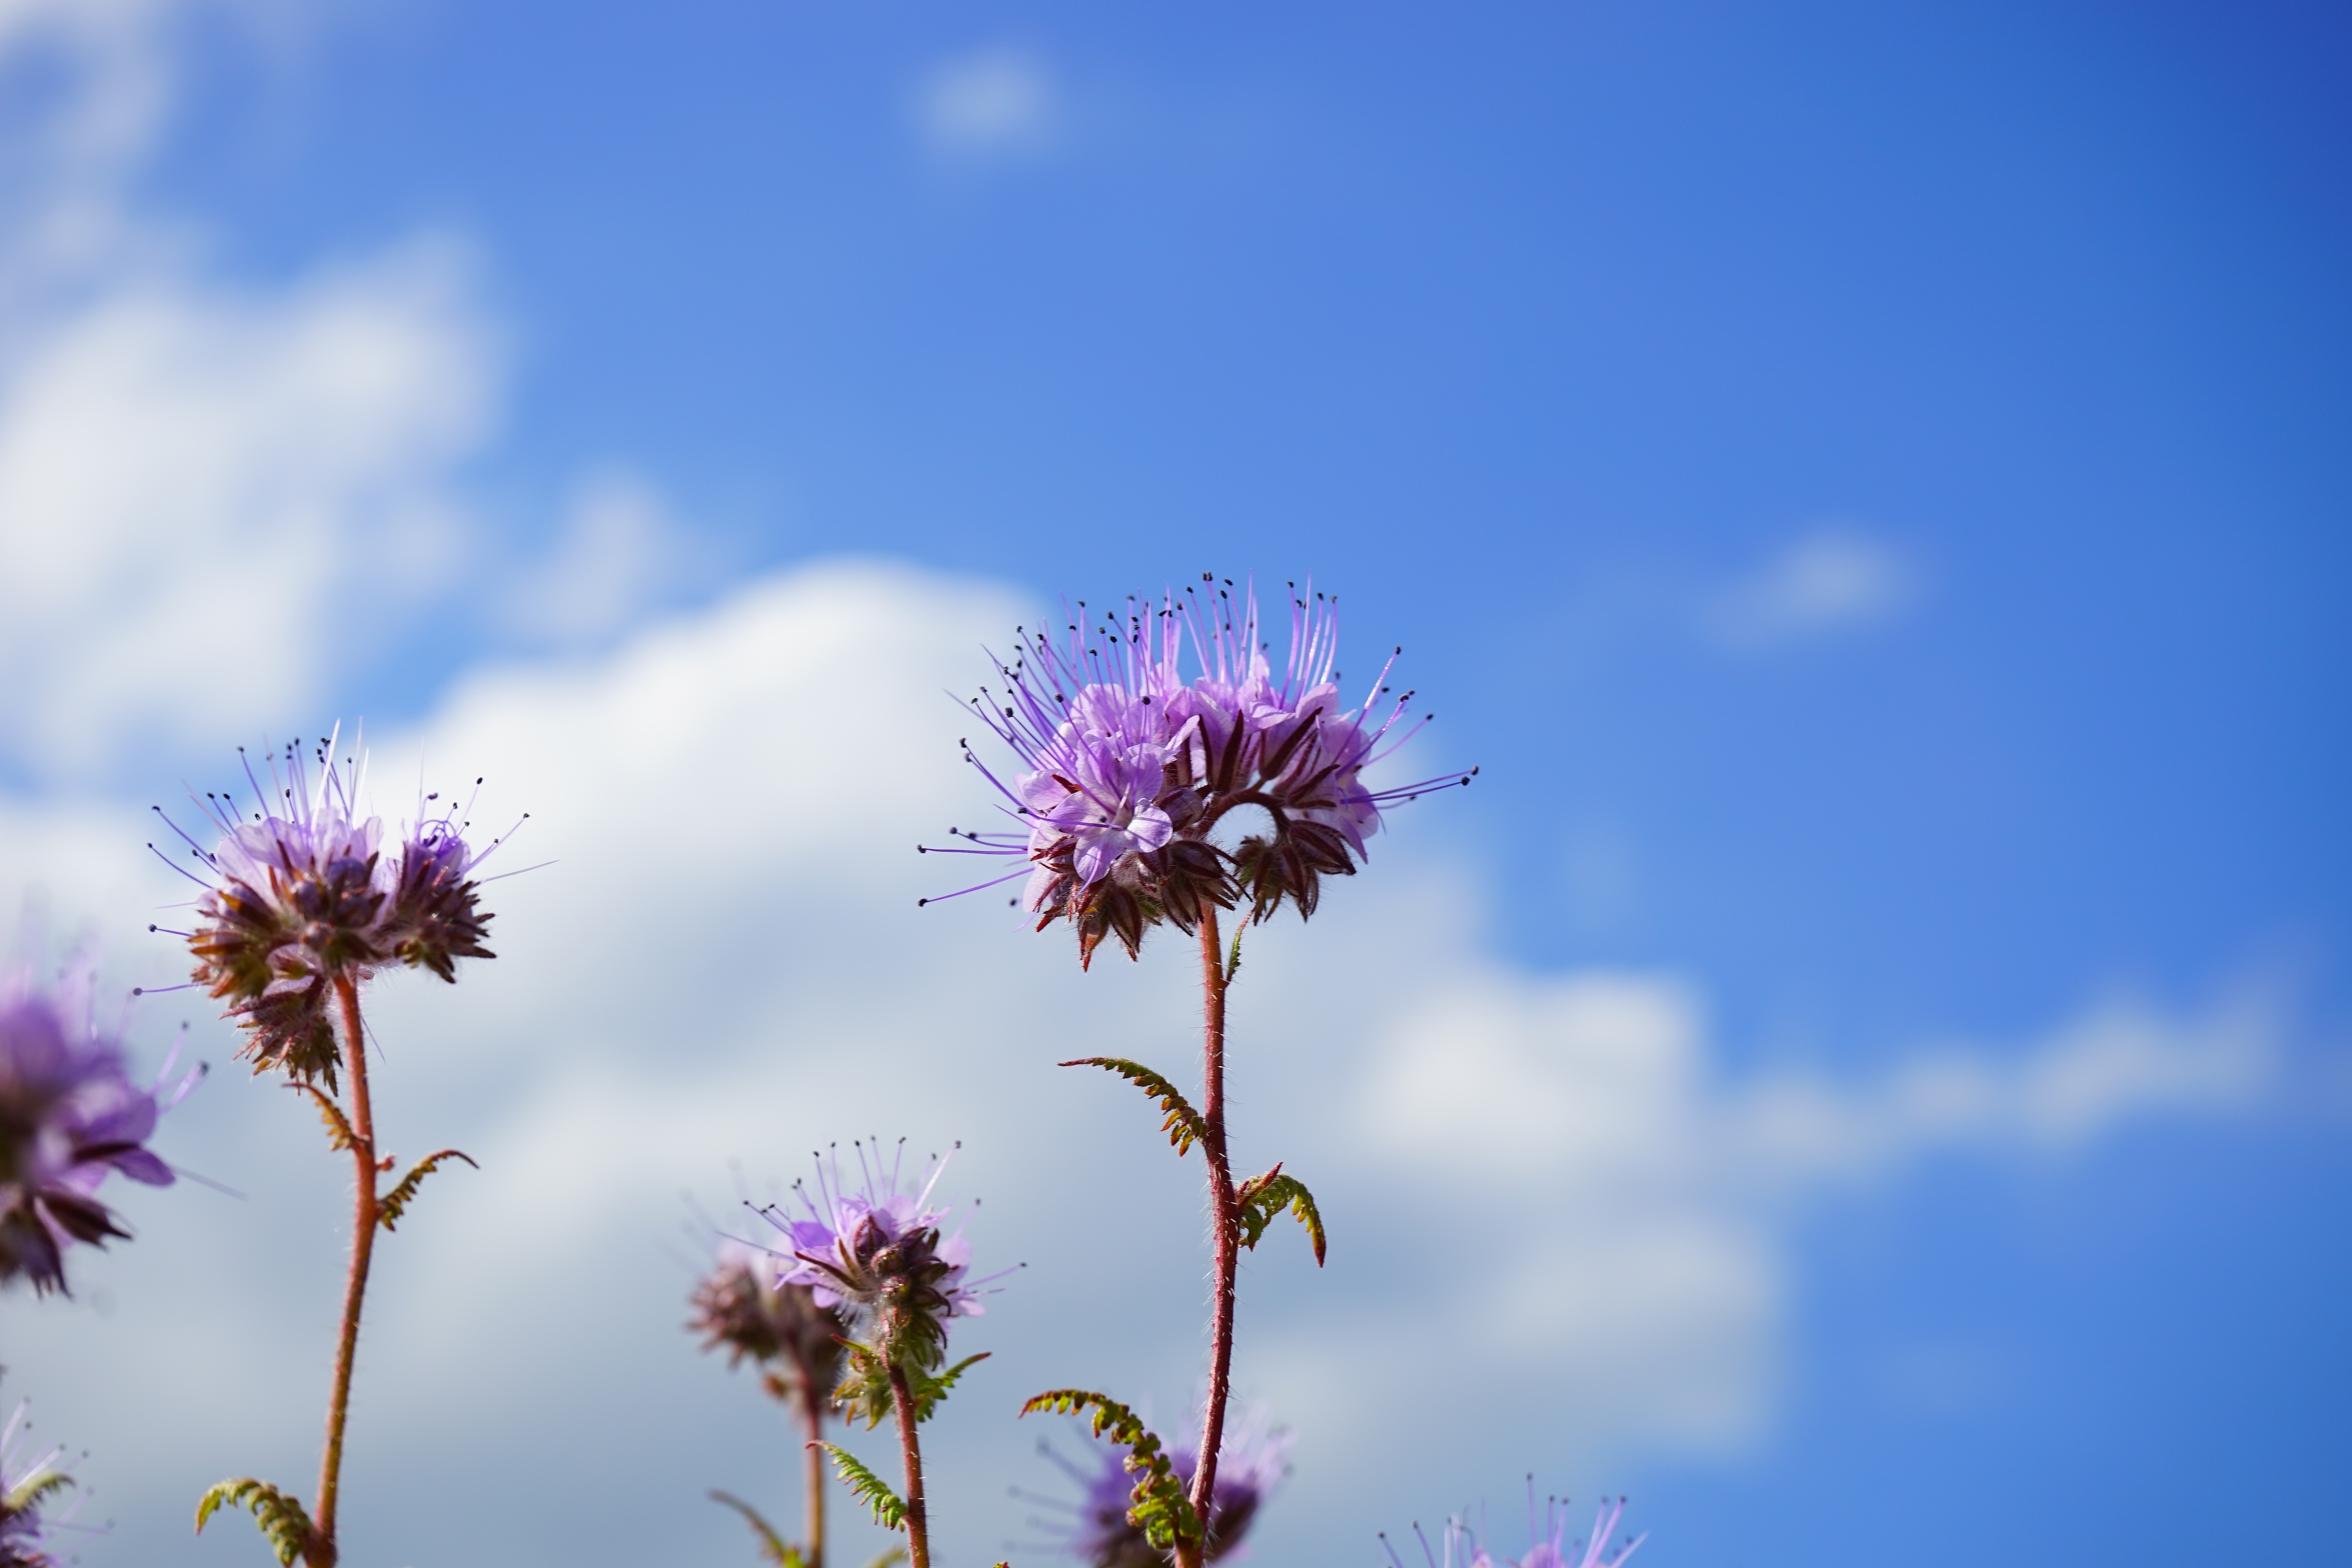
nature, grass, blossom, plant, sky, field, meadow, prairie, sunlight, flower, petal, flora, wildflower, flowers, violet, bees, boraginaceae, macro photography, flowering plant, daisy family, phacelia, bee friend, beekeeper plant, globose, inflorescences, tansy phazelie, tufted flower, water leaf green, plump, bueschelschoen, raublattgew chs, phacelia tanacetifolia, plant stem, land plant, hydrophyllaceae